Wide shot

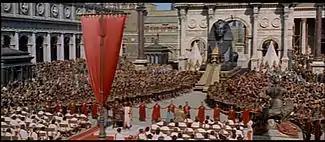
An extreme wide shot in the trailer to the 1963 film "Cleopatra" gives an expansive view of the set.

In photography, filmmaking and video production, a wide shot (sometimes referred to as a full shot or long shot) is a shot that typically shows the entire object or human figure and is usually intended to place it in some relation to its surroundings. These are typically shot now using wide-angle lenses (an approximately 25 mm lens in 35 mm photography and 10 mm lens in 16 mm photography). However, due to sheer distance, establishing shots and extremely wide shots can use almost any camera type.